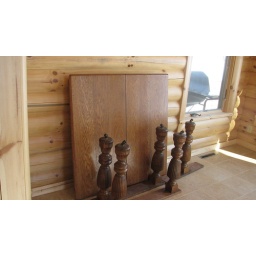
dining table in it's new home